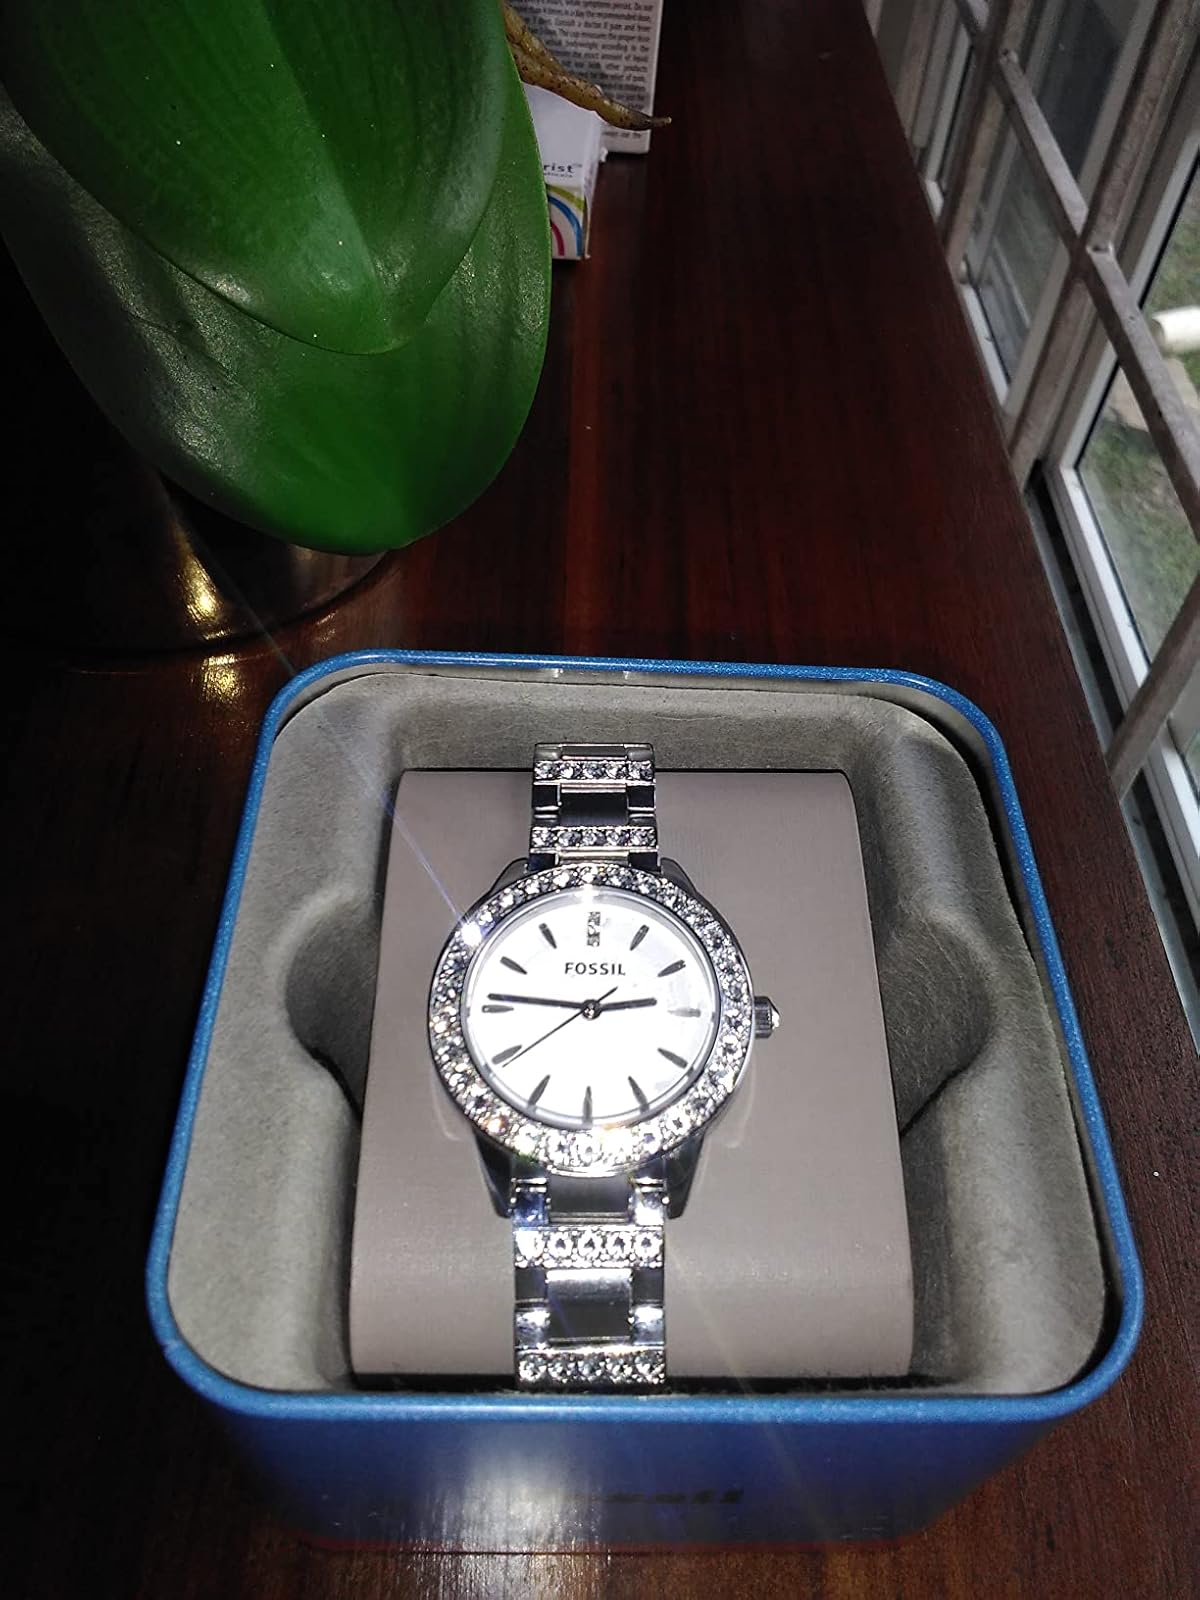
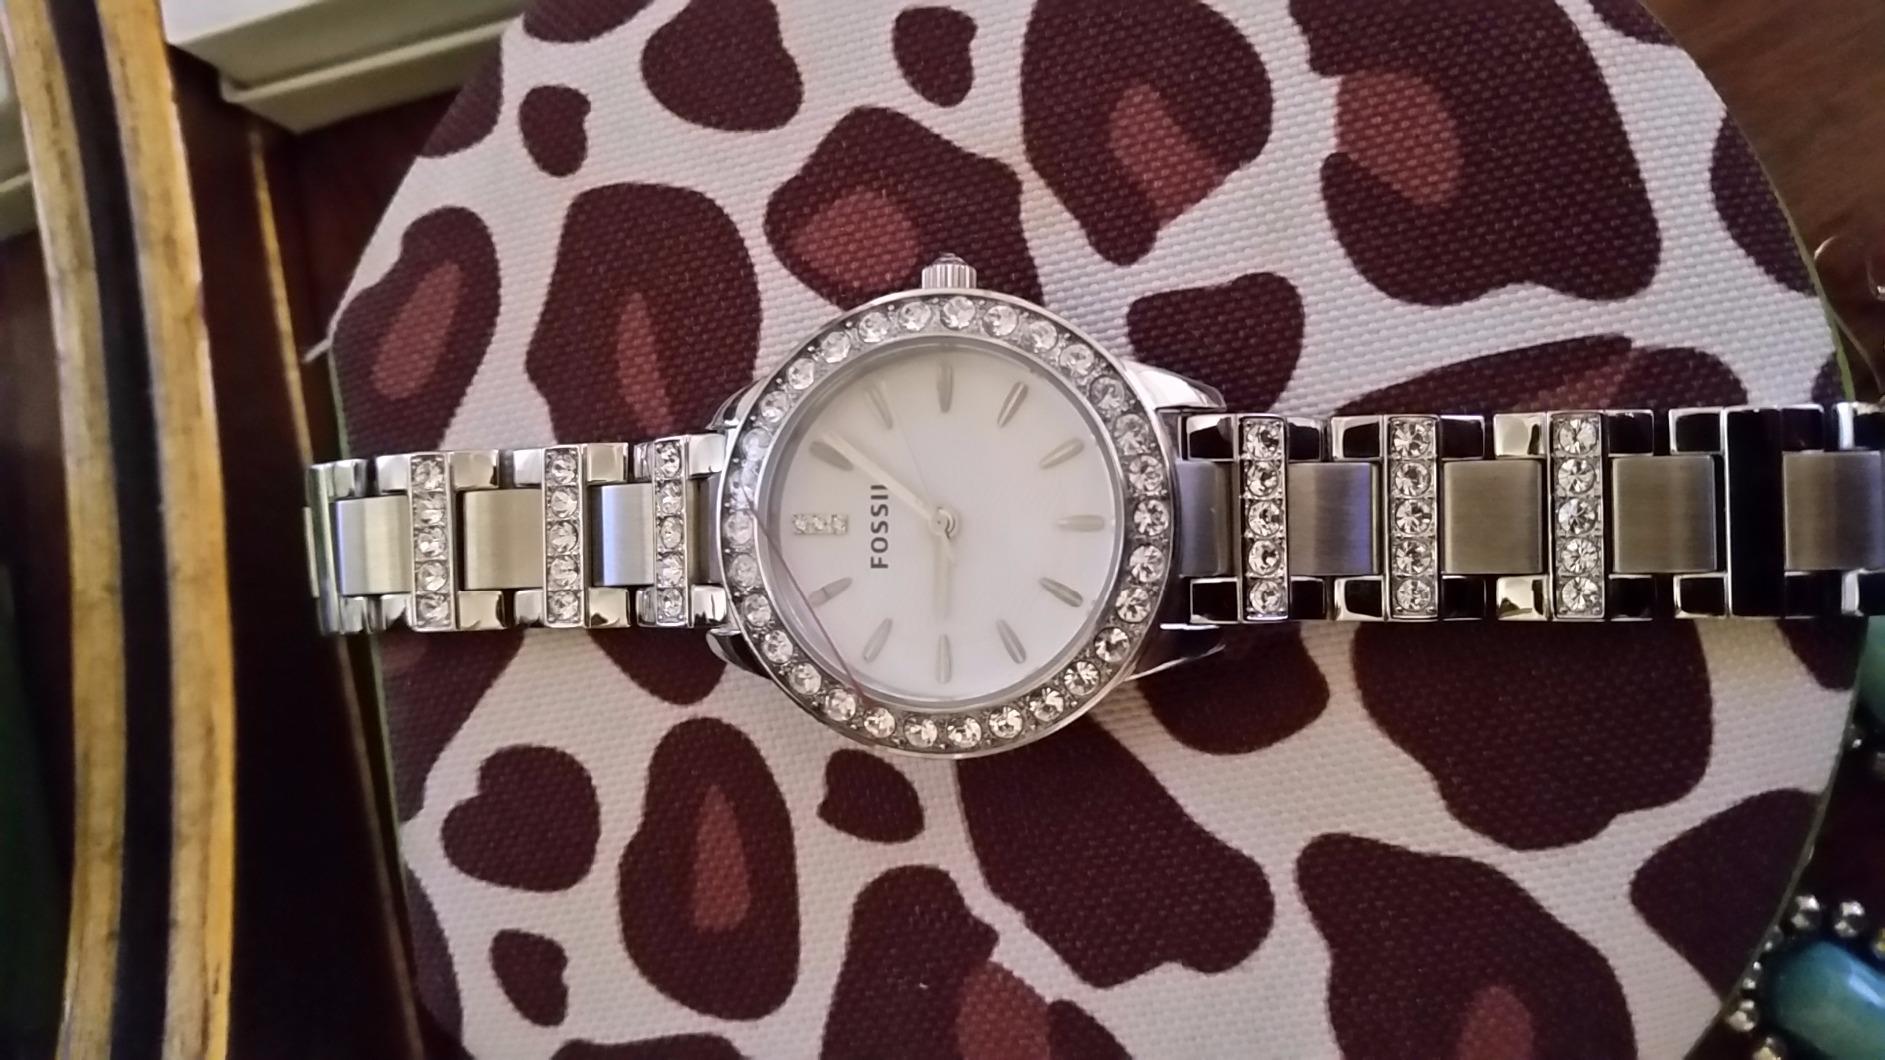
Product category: accessories_watch
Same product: yes